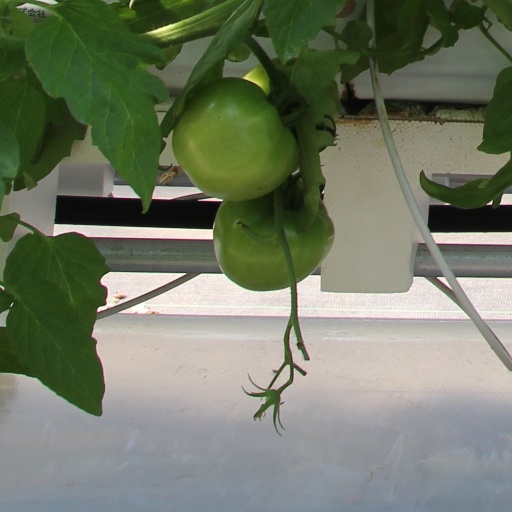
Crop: tomato